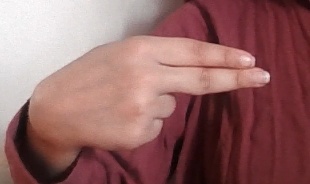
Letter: ain